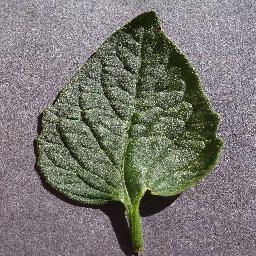
Label: Tomato___healthy